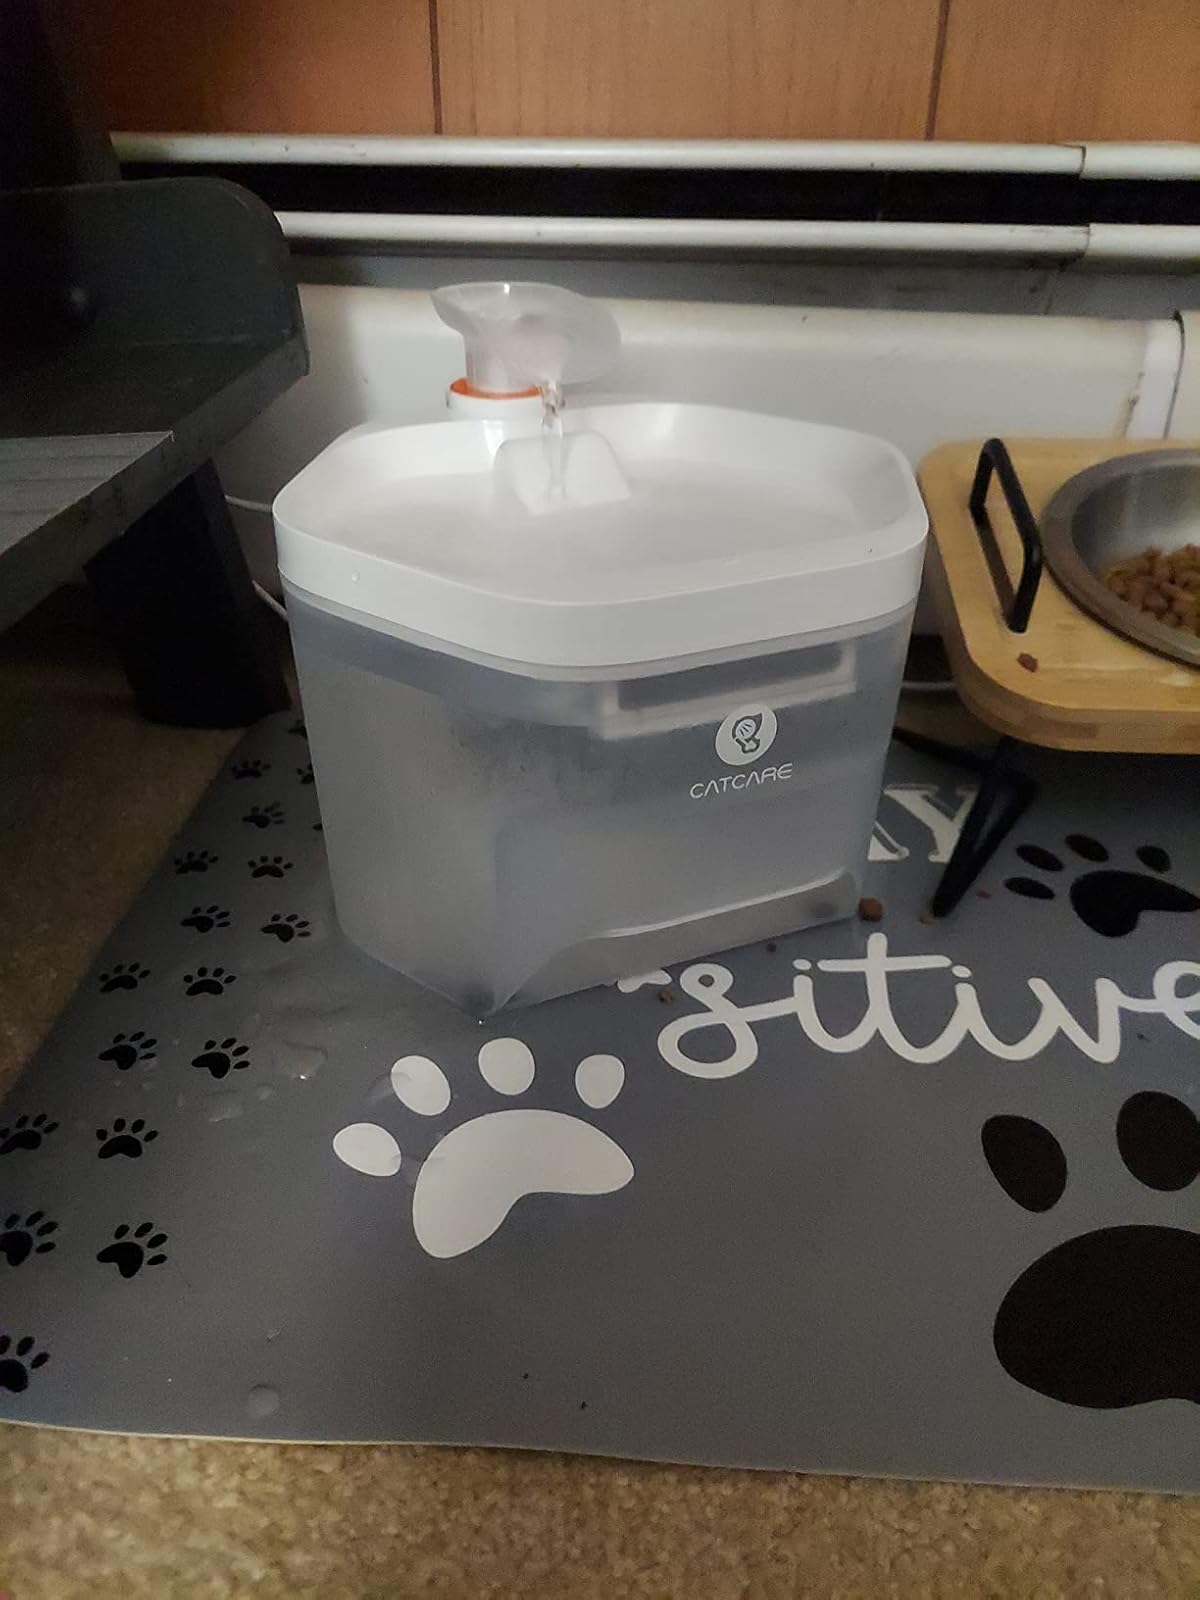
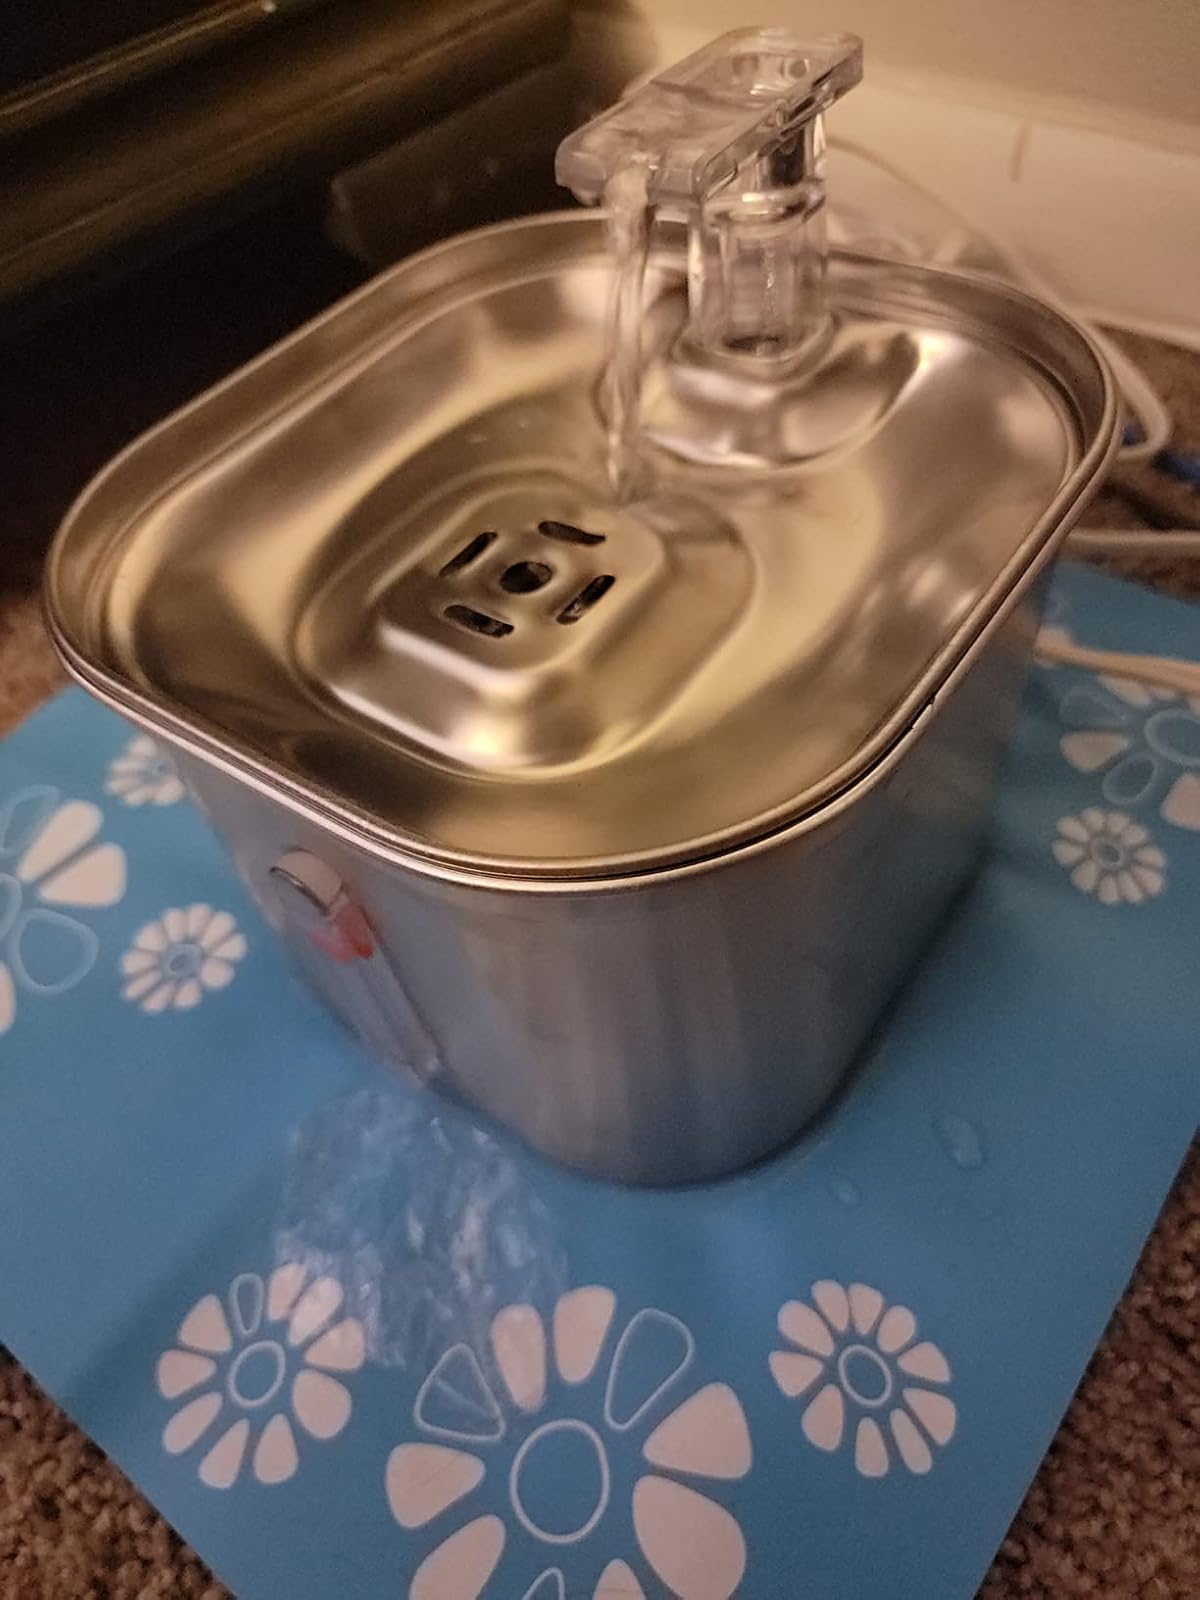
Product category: items_bowl
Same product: no